Simon O'Donnell

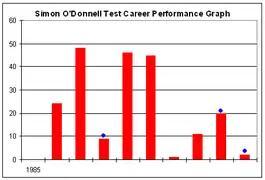
Simon O'Donnell's Test career batting performance.

O'Donnell hosted Melbourne radio station Sport 927's morning program with Kevin Bartlett until 2004.